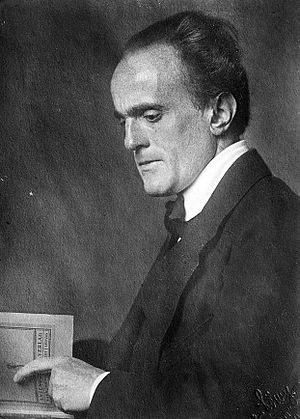
Paul Kammerer, né le 17 août 1880 à Vienne, mort le 23 septembre 1926 à Puchberg am Schneeberg, est un biologiste et zoologiste autrichien.